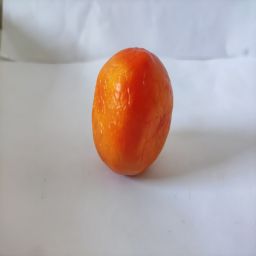
Crop: Tomato
Quality: Old